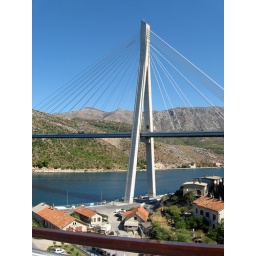
This is the bridge next to where the ship docked in Dubrovnik Croatia.